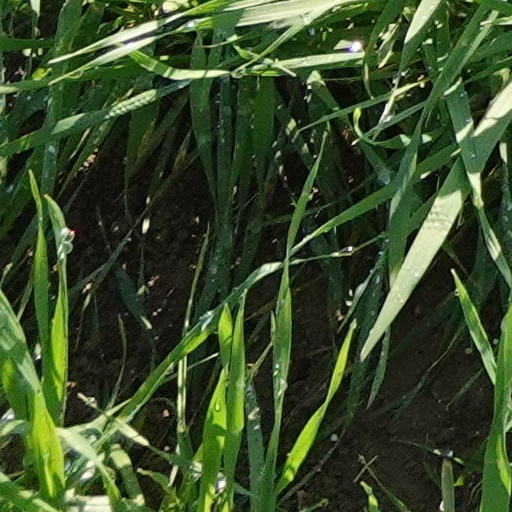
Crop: wheat